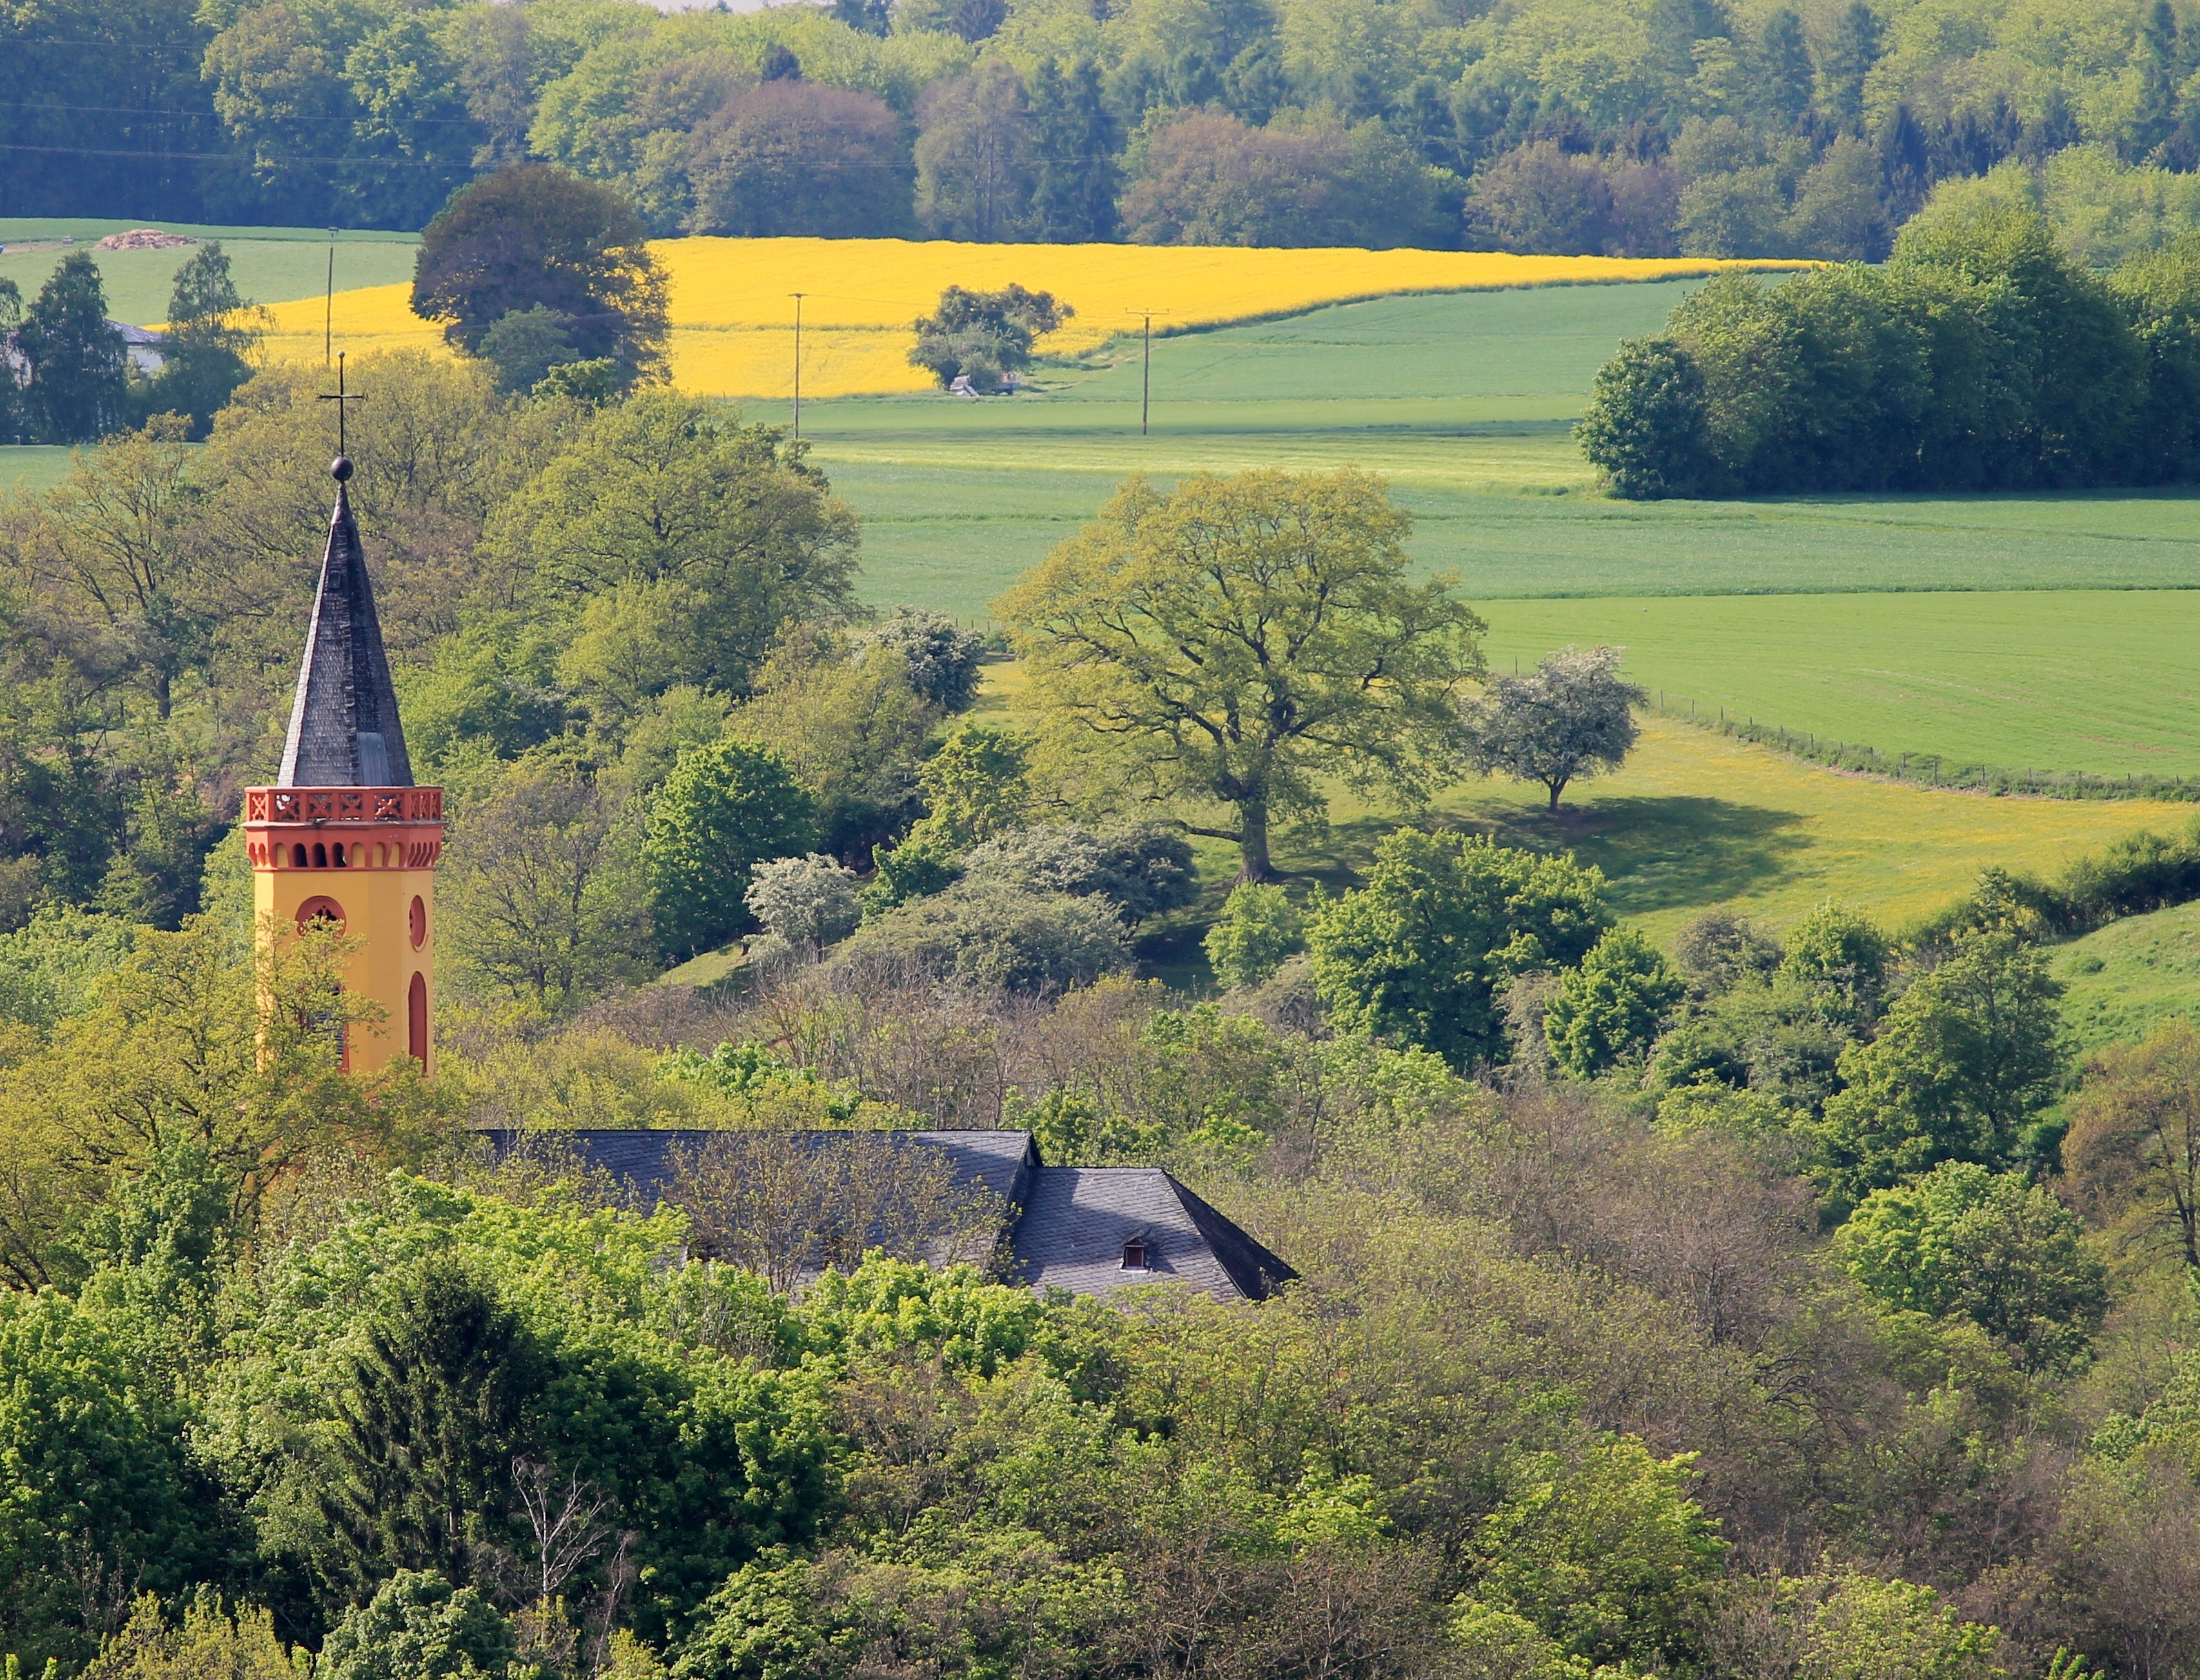
landscape, tree, nature, forest, mountain, architecture, field, farm, meadow, hill, flower, building, chateau, river, spring, tower, autumn, church, reservoir, spire, steeple, germany, historically, rural area, house of worship, reported, aerial photography, st peter, diez